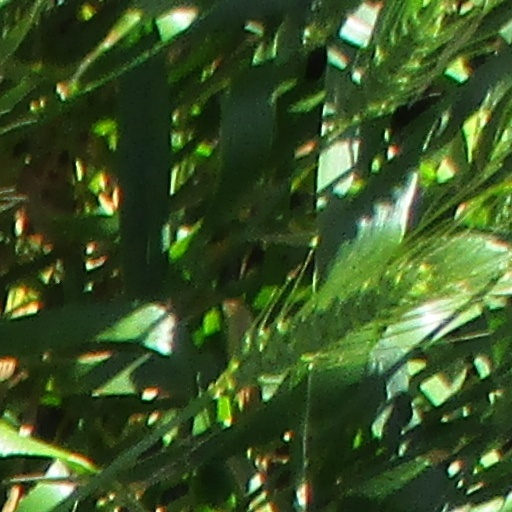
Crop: wheat